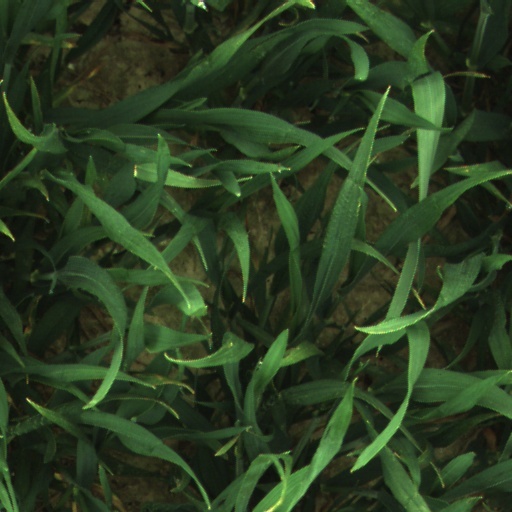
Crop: wheat